Unreal (TV series)

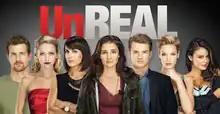
Season 1 cast photo (from l. to r.: Kelly, Braddy, Zimmer, Appleby, Stroma, Scott, Kelley)

On July 30, 2013, Lifetime placed a pilot order on "Unreal", inspired by Sarah Gertrude Shapiro's award-winning independent short film "Sequin Raze". Shapiro had previously worked at the American reality dating series "The Bachelor". The pilot was written by Marti Noxon and Shapiro, and directed by Peter O'Fallon. On February 6, 2014, Lifetime officially green-lit "Un-Real" with a 10-episode series order. In March 2015, the premiere date was announced as June 1, 2015. On July 6, 2015, the series was renewed for a second season of 10 episodes, to premiere in 2016. The second season continued to feature the fictional show, "Everlasting," with Quinn and Rachel returning as main characters.